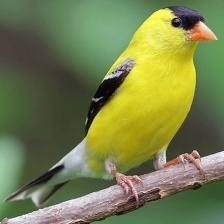
Species: AMERICAN GOLDFINCH
Scientific name: SPINUS TRISTIS
ImageNet parent category: goldfinch